William K. Lanman

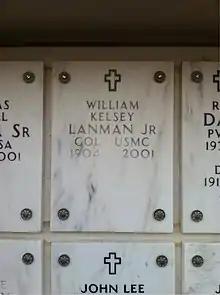
Grave at Arlington National Cemetery

Lanman made a series of major gifts to Yale, reported to total $40 million. He funded major renovation projects and endowed several chairs, in Economics, Sociology, Computer Science, International Studies, and Anthropology and International Affairs. In addition, Lanman was the major donor supporting the university's Tercentennial celebration in 2001.